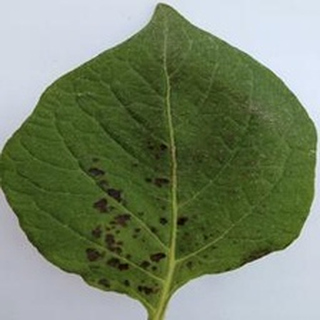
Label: potato_early_blight